Alexander Pechursky

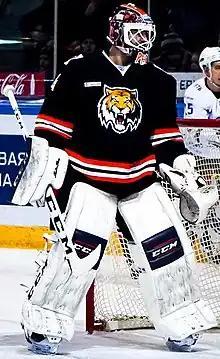
Pechursky with HC Amur Khabarovsk in 2016

Alexander Alekseevich Pechursky (born 4 June 1990) is a Russian former professional ice hockey goaltender. He most recently played for Metallurg Novokuznetsk of the Supreme Hockey League (VHL). Pechurskiy was drafted by the Pittsburgh Penguins 150th overall in the 5th round of the 2008 NHL Entry Draft. He played one game for the Penguins in 2010. Pechursky then played in the Central Hockey League before returning to Russia.